Dzhugdzur Nature Reserve

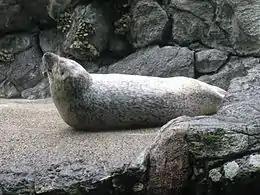
Spotted seal. Dzhugdzursky Reserve coastal region supports a wide range of seals

The animals of the reserve are those found in the meeting of the East Siberian taiga (sable, brown bear, wolverine, moose), the Arctic (ptarmigan, Rough-legged Buzzard), and the Asian (including bighorn sheep). On the Okhotsk Sea coast are a variety of pinnipeds (that is, seals): Ringed seal (Akiba), Spotted seal (Larga), and Bearded seal.